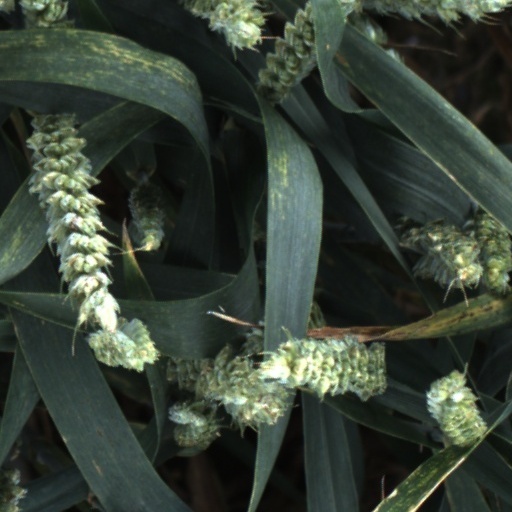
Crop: wheat